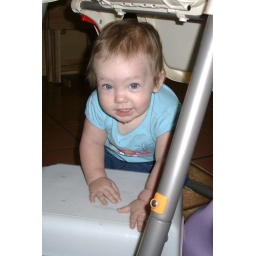
Crawling over and under and through the high chair and table = great fun.